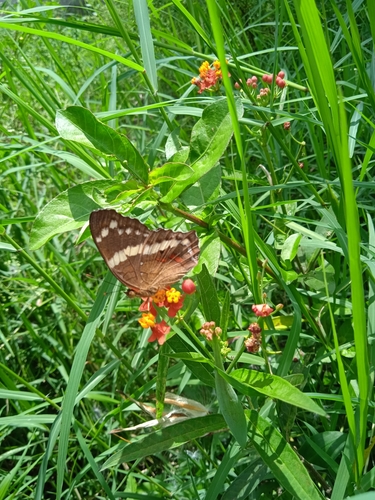
Scientific name: Anartia fatima
Common name: Banded peacock
Family: Nymphalidae
Order: Lepidoptera
Pollinator type: Primary pollinator
Habitat: Open areas and gardens
Geographic range: South America
Conservation status: Least Concern